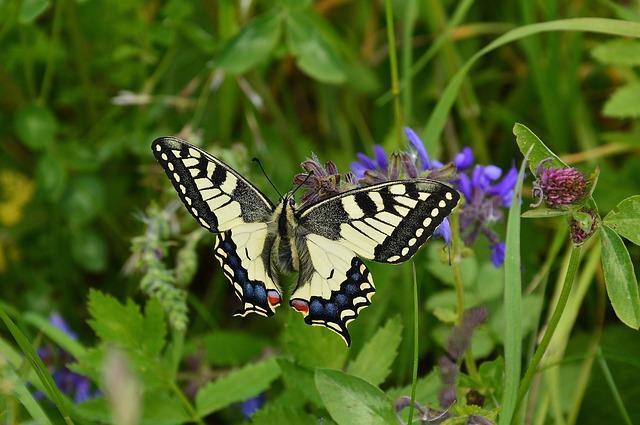
butterfly